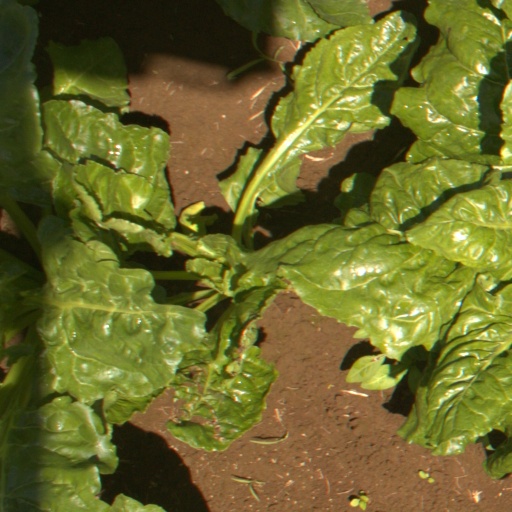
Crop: sugar beet